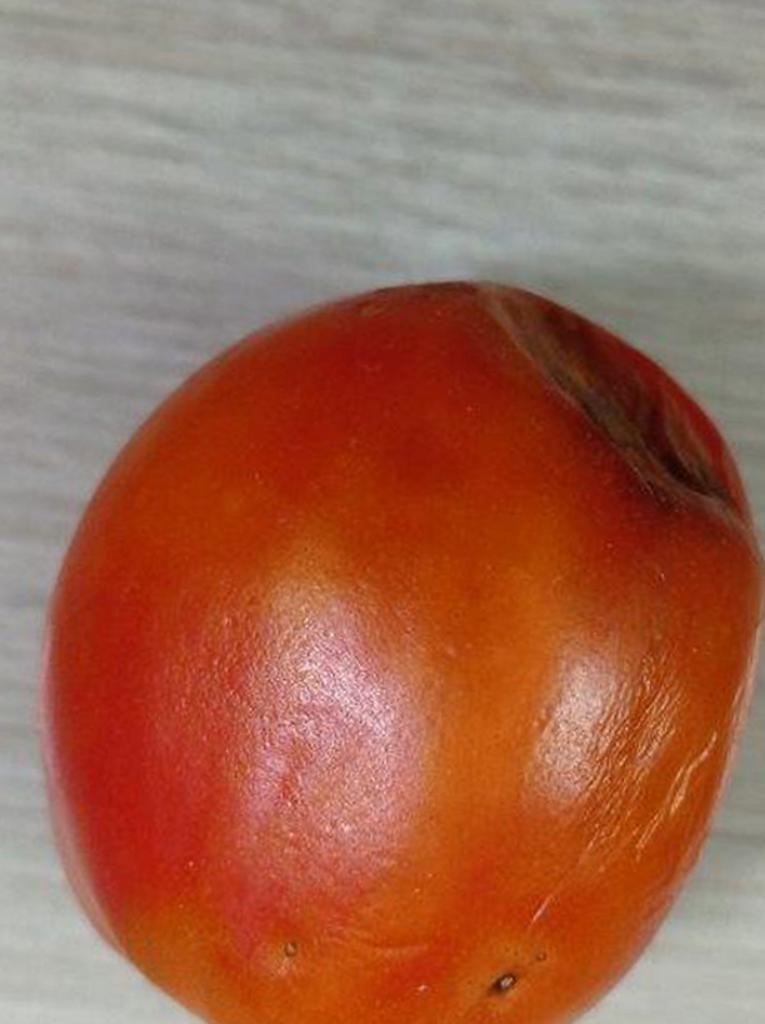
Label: Rotten